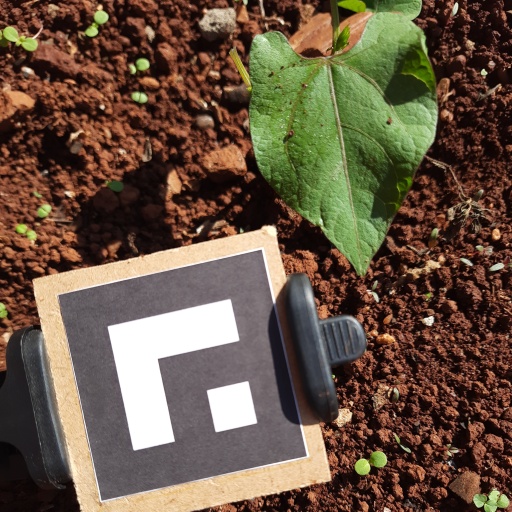
Observations: wavy surface, no eating holes, with water drops, with soild dust, under sunlight